Sheffield school

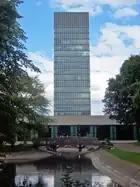
The Arts Tower, which housed the University of Sheffield's Biblical Studies department.

The Sheffield school is an approach in biblical studies that engages in literary readings of the final form of the biblical text.